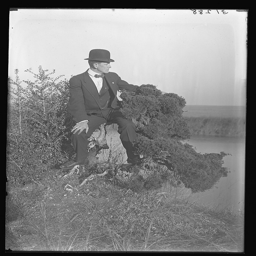
A picture of a man sitting with a hat on.
There is a man in a hat sitting down.
A man sitting on a rock with a tie and top hat on.
Old photo of man sitting on boulder near a cliff
A man standing in a field wearing a hat.